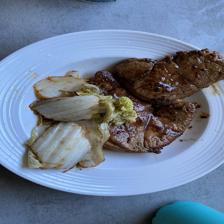
Label: food